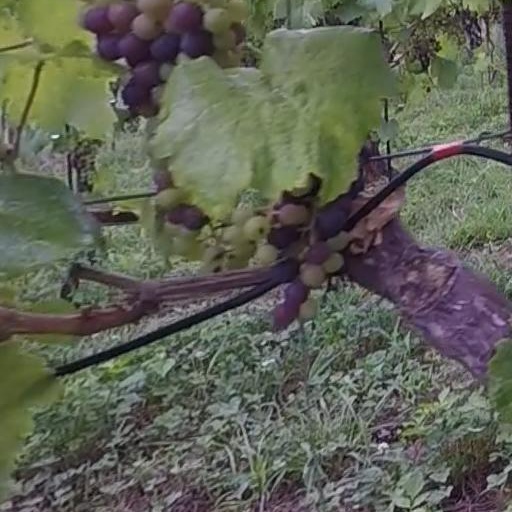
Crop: grape